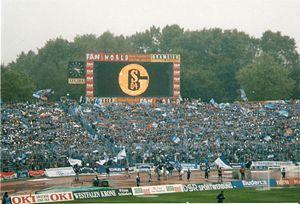
La Coupe du monde de football 1974 est la dixième édition de la Coupe du monde de football. Elle se tient en Allemagne de l'Ouest et voit le sacre de la nation hôte, qui bat les Pays-Bas en finale.